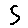
Label: 5